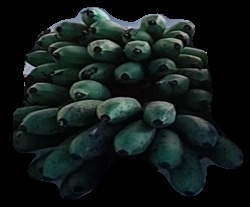
Variety: rasbale
Grade: grade2